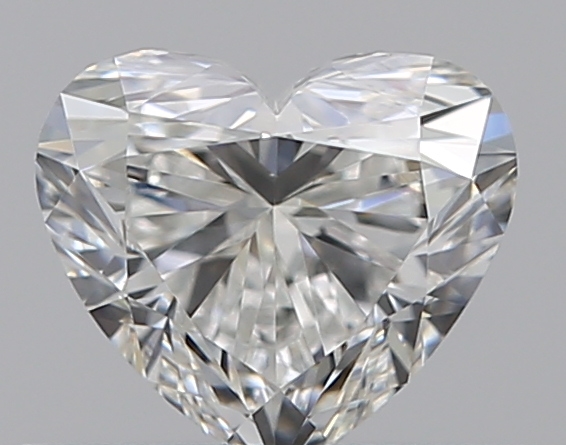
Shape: heart
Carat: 0.5
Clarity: VS1
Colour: G
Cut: VG
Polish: EX
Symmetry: VG
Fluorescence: N
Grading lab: GIA
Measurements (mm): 4.75 x 5.39 x 3.21